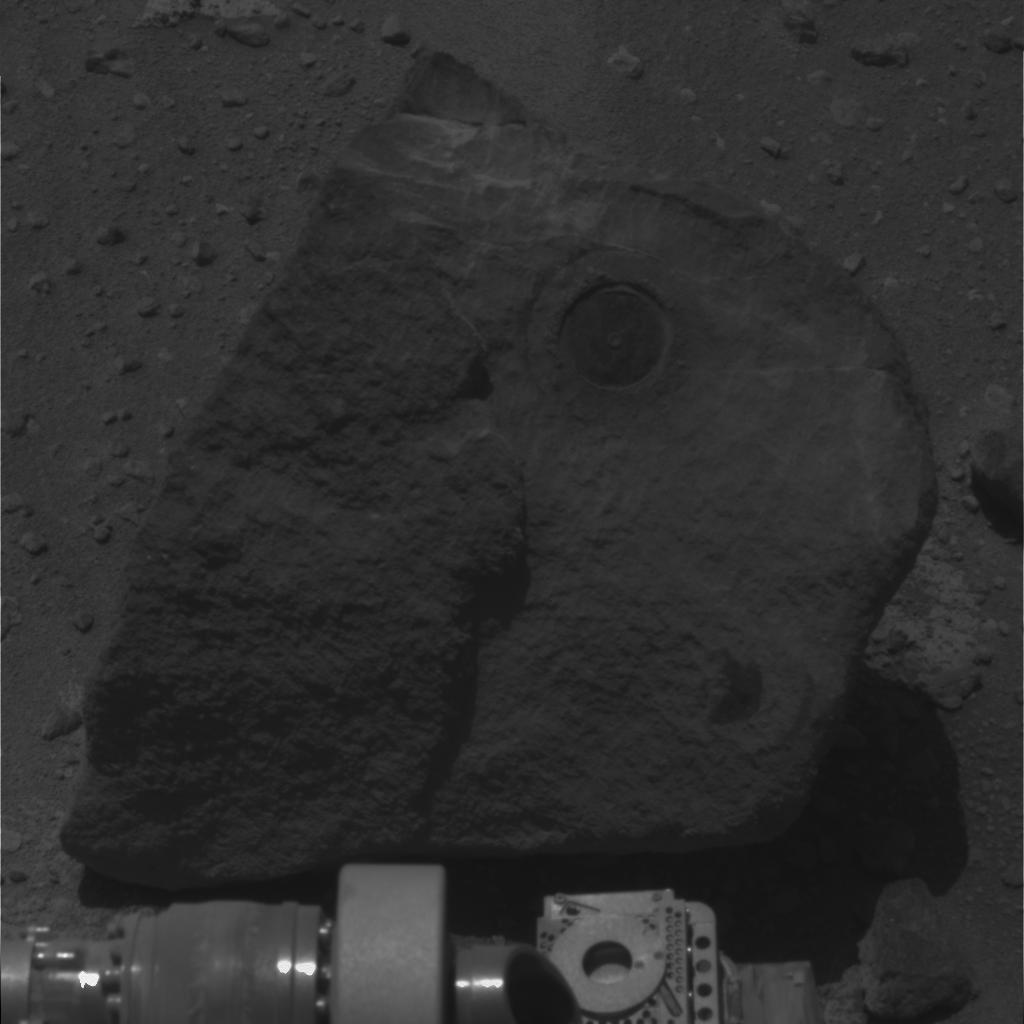
Surface features visible: Other Hardware, Rock Abrasion Tool (RAT) Hole, Float Rocks, Clasts, Rock (Round Features), Soil, Nearby Surface, Rover Parts